Kayleigh McEnany

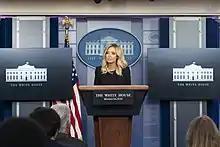
A 32-year-old woman conducting a press conference in the White House, specifically in the James S. Brady Press Briefing Room in West Wing of the White House.

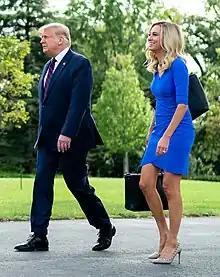
A 74-year-old man to the left and a 33-year-old woman to the right, both walking towards something to the left of the camera.

On May 1, 2020, as part of her first public press briefing and the first one by a White House press secretary in 417 days, McEnany was asked by an Associated Press reporter: "Will you pledge to never lie to us from that podium?" McEnany replied: "I will never lie to you. You have my word on that." On the subject of Trump's responses to the coronavirus pandemic, she claimed, "This president has always sided on the side of data". In response to allegations of Trump's sexual misconduct, McEnany said: "He has always told the truth." McEnany falsely claimed that the Mueller Report as part of the larger investigation into Russian meddling in the 2016 Presidential election had resulted in a "complete and total exoneration of President Trump," despite the report reading "Accordingly, while this report does not conclude that the President committed a crime, it also does not exonerate him."